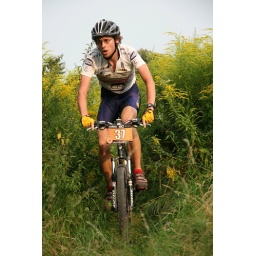
...my cousin barrelling through a path in the grass during a mountain bike race